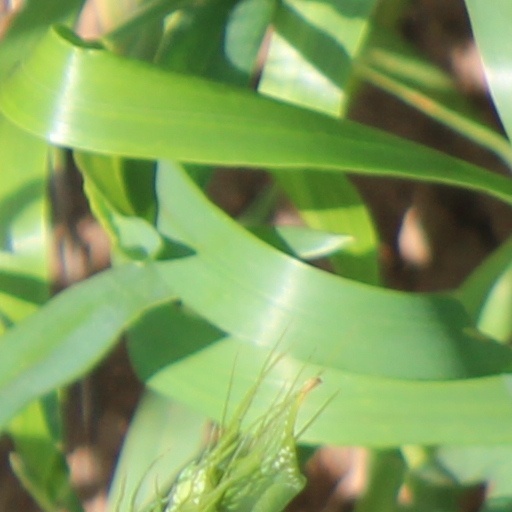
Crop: wheat